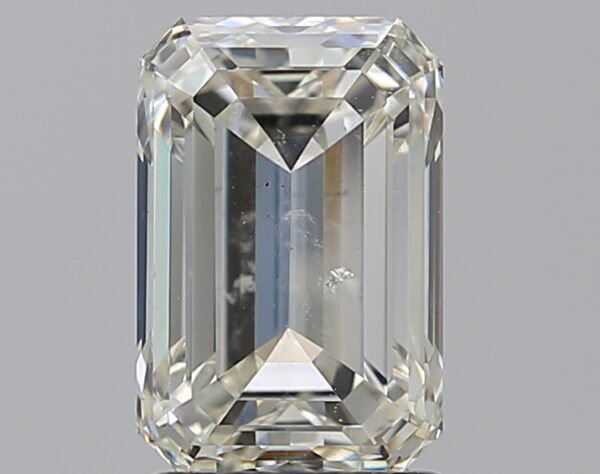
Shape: emerald
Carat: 2
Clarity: SI2
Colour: J
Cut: EX
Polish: EX
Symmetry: EX
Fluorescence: N
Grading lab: GIA
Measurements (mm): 8.6 x 5.69 x 3.9